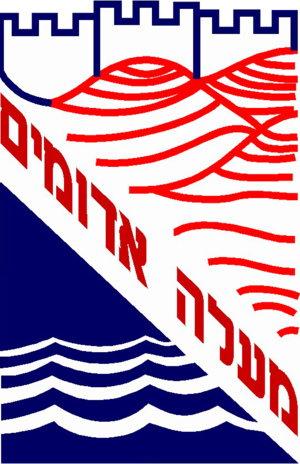
Ma'aleh Adumim ou Maale Adumim, est une colonie et une ville israélienne située en Cisjordanie à 7 kilomètres à l’est de Jérusalem et à 13 kilomètres à l'ouest du Jourdain.